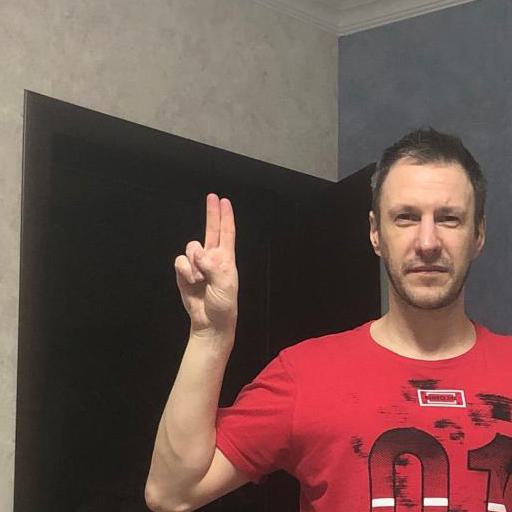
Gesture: two_up